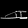
Label: Sandal